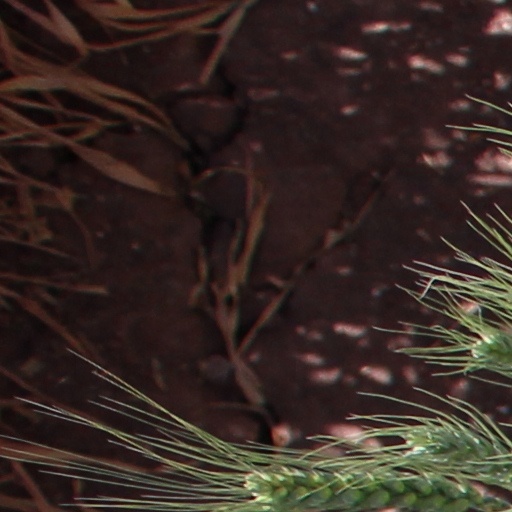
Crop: wheat